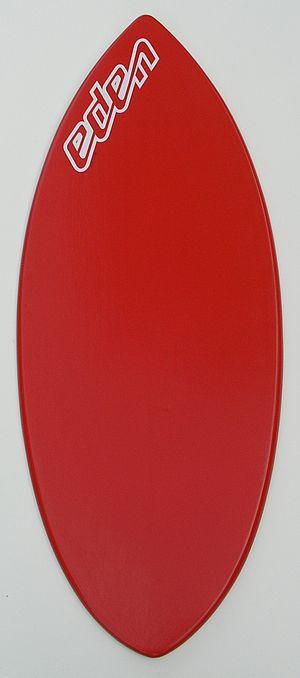
Skimboard en matériaux composites (sandwich mousse PVC + fibre de verre et résine polyester) de 134x52cm
Le skimboard est un sport de glisse qui consiste à surfer sur une vague en se lançant de la plage. Le nom vient du verbe anglais to skim et de board, comme dans surfboard, un skimboard est donc littéralement une « planche à frôler/écumer » car elle plane au ras de l'eau.